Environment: real
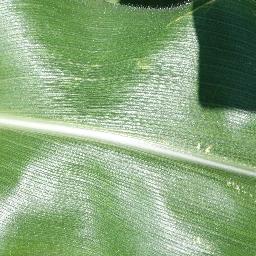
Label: healthy